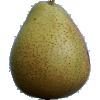
Label: Pear Forelle 1